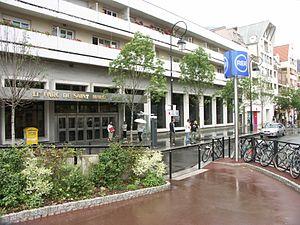
La gare du Parc de Saint-Maur est une gare ferroviaire française de la commune de Saint-Maur-des-Fossés.